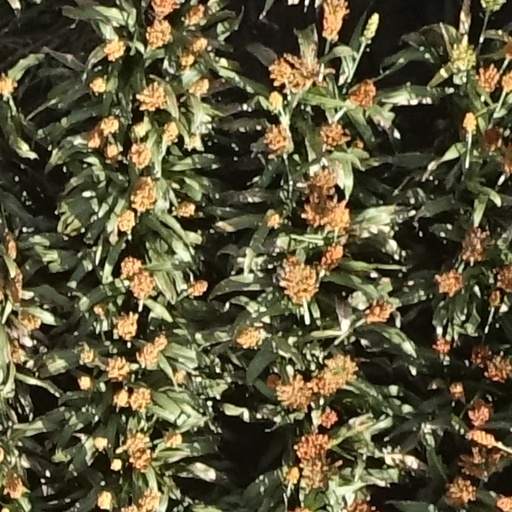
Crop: sorghum